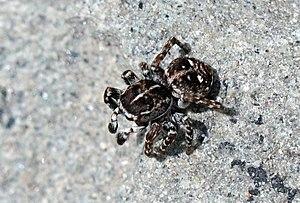
Attulus floricola est une espèce d'araignées aranéomorphes de la famille des Salticidae.